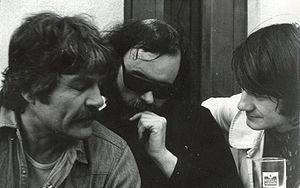
de gauche à droite Maurice Frot - Paul Castanier - Alain Meilland lors de l'enregistrement du disque Meilland chante Frot Castanier
Alain Meilland, né le 15 février 1948 à Feurs et mort le 15 octobre 2017 à Bourges, est un chanteur, comédien, metteur en scène français libertaire, et le cofondateur du Printemps de Bourges.
Maurice Frot, né le 30 juillet 1928 à Decazeville et mort le 7 septembre 2004 à Brunoy, est un écrivain libertaire français.